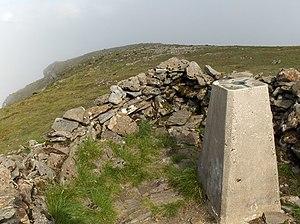
Le Càrn Eige, parfois Càrn Eighe, est une montagne du Royaume-Uni située en Écosse, dans les Highlands. Il est le plus haut sommet au nord du Great Glen avec 1 183 mètres d'altitude.